Malin Craig

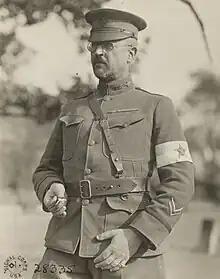
Craig as a brigadier general in France, October 1918

Craig was promoted to major on 15 May 1917, shortly after the American entry into World War I. He was promoted to temporary lieutenant colonel on 17 August and temporary colonel on 27 March 1918.